Waggonfabrik Josef Rathgeber

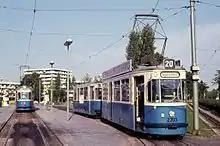
Rathgeber built 286 Munich trams

Waggonbaufabrik Josef Rathgeber was a railway coach manufacturer, founded in 1852 in Munich, which closed in 1972. It produced railway vehicles, buses, elevators and automatic doors. In 1972 it was taken over by Firma F. X. Meiller, who use the former factory,Rathgeber-Werk, in München-Moosach to make tilting devices for construction vehicles.